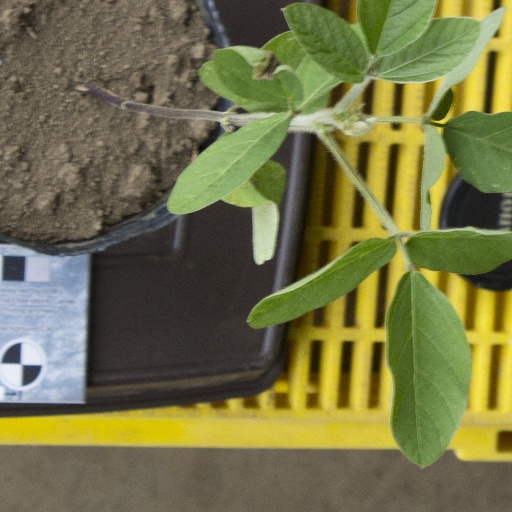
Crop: soybean